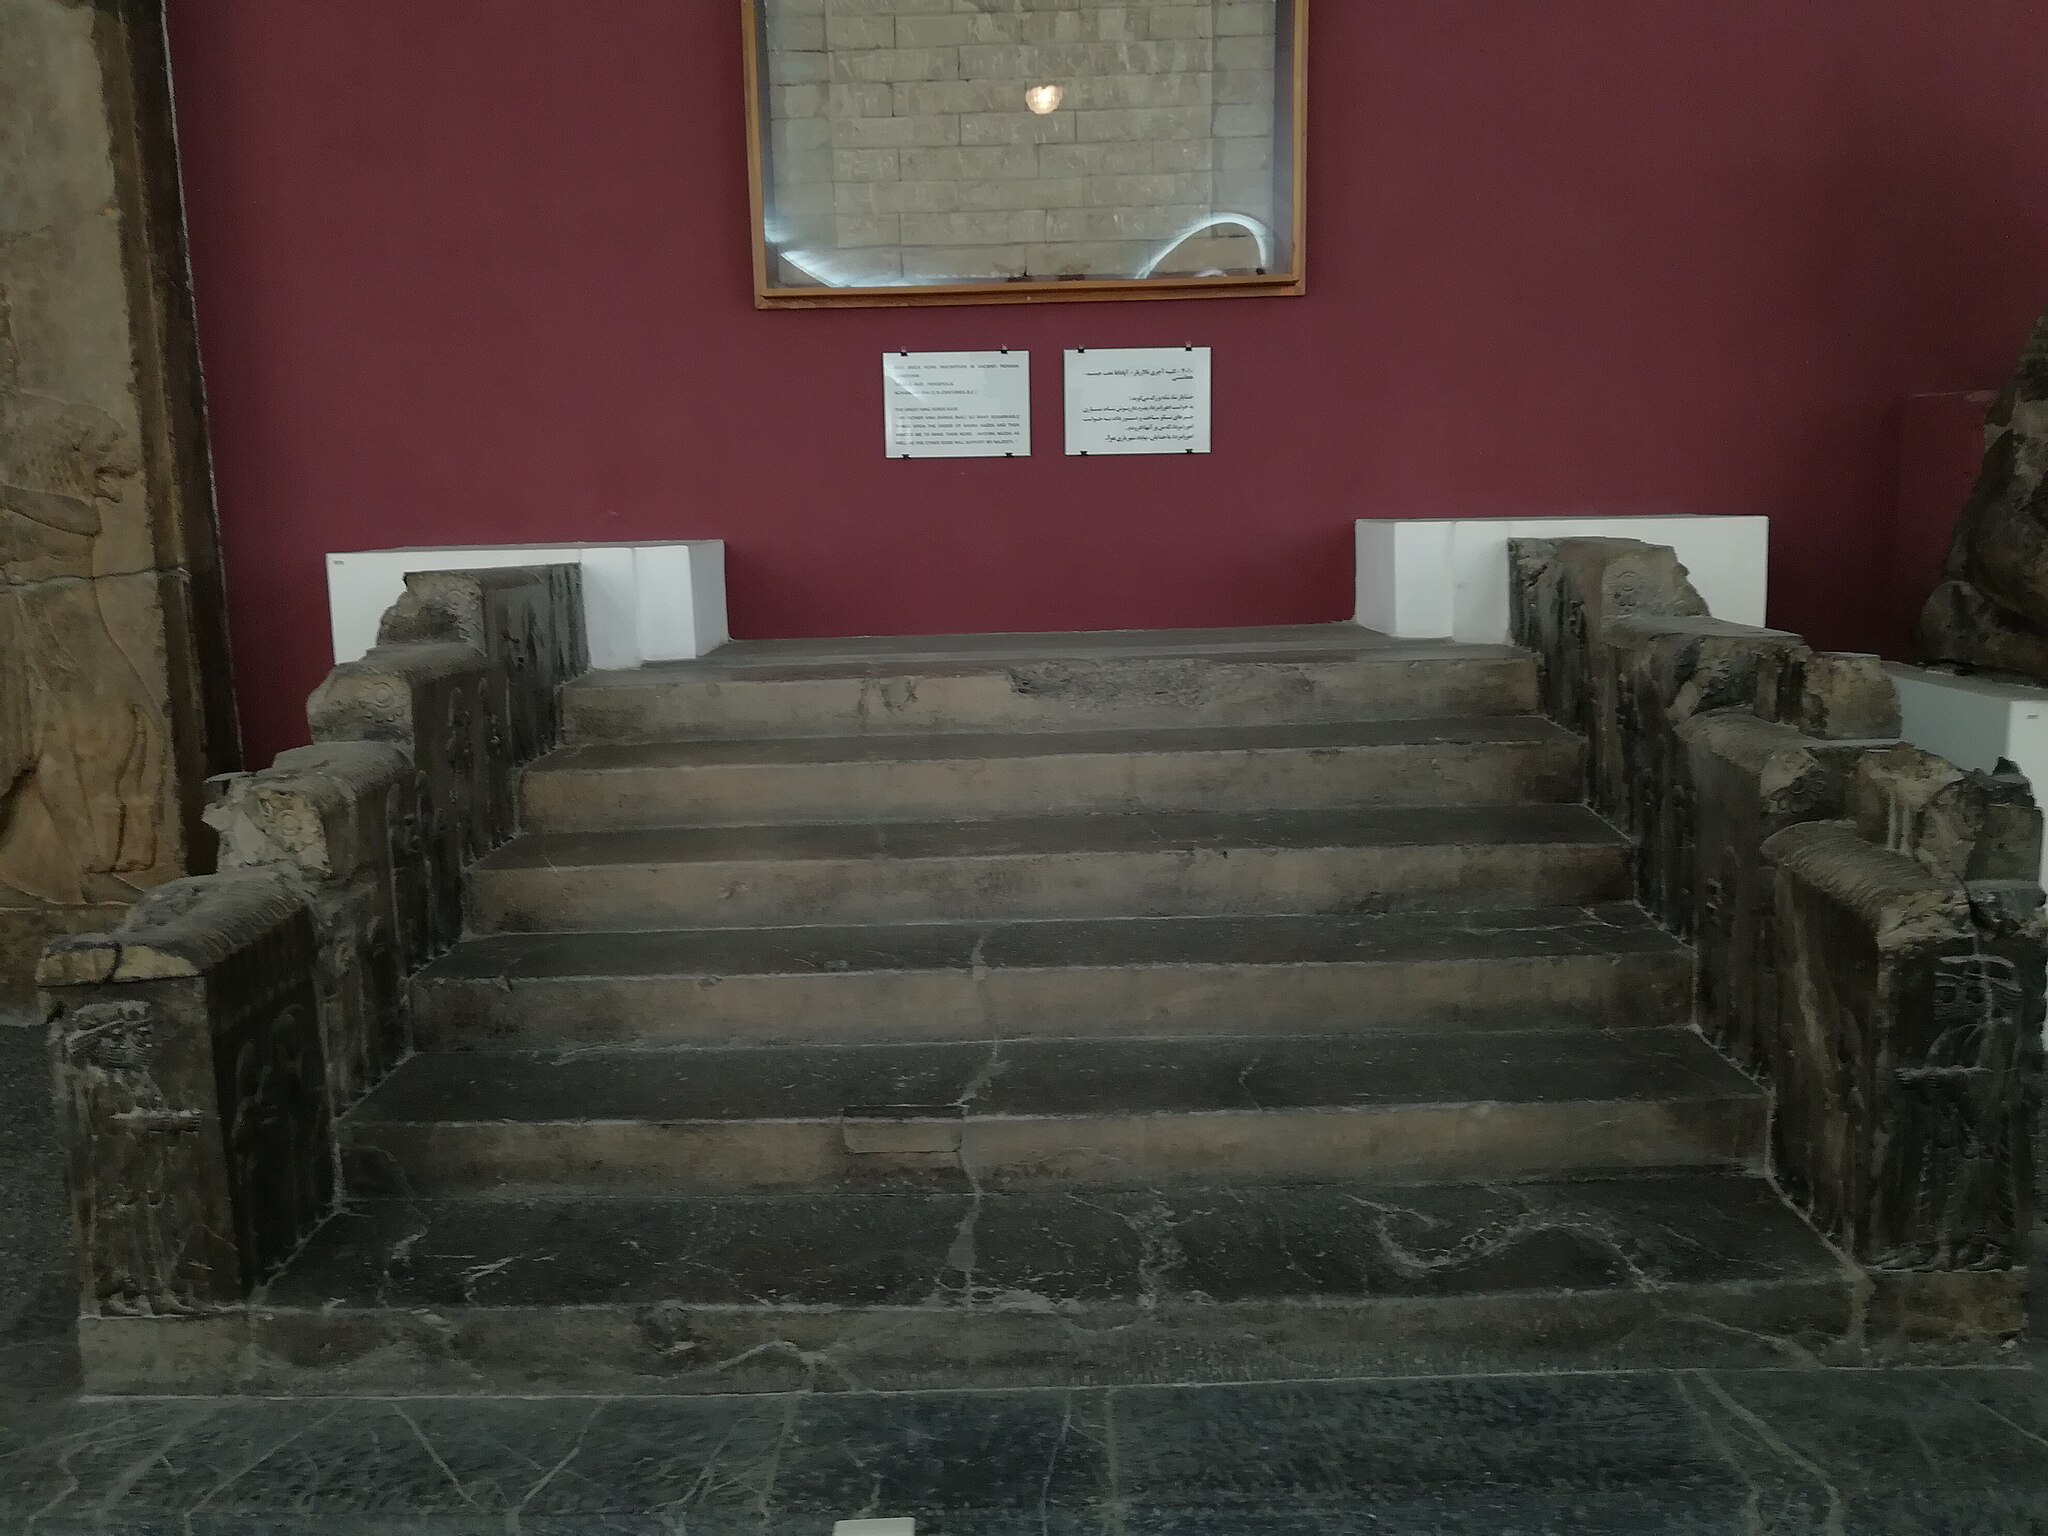
Title: Achamanid-King-Stairs-Persia-Persepolis
Description: پلکان تخت جمشید در موزه ایران باستان
Date: 2018-05-11 15:34:32
Categories: Self-published work, Achaemenid art from Persepolis, Reliefs of Achaemenid warriors from Persepolis, Staircase - Persepolis - Tripylon - 5th century BC - National museum of Iran - Inventory number 2012